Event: Ecuador Earthquake
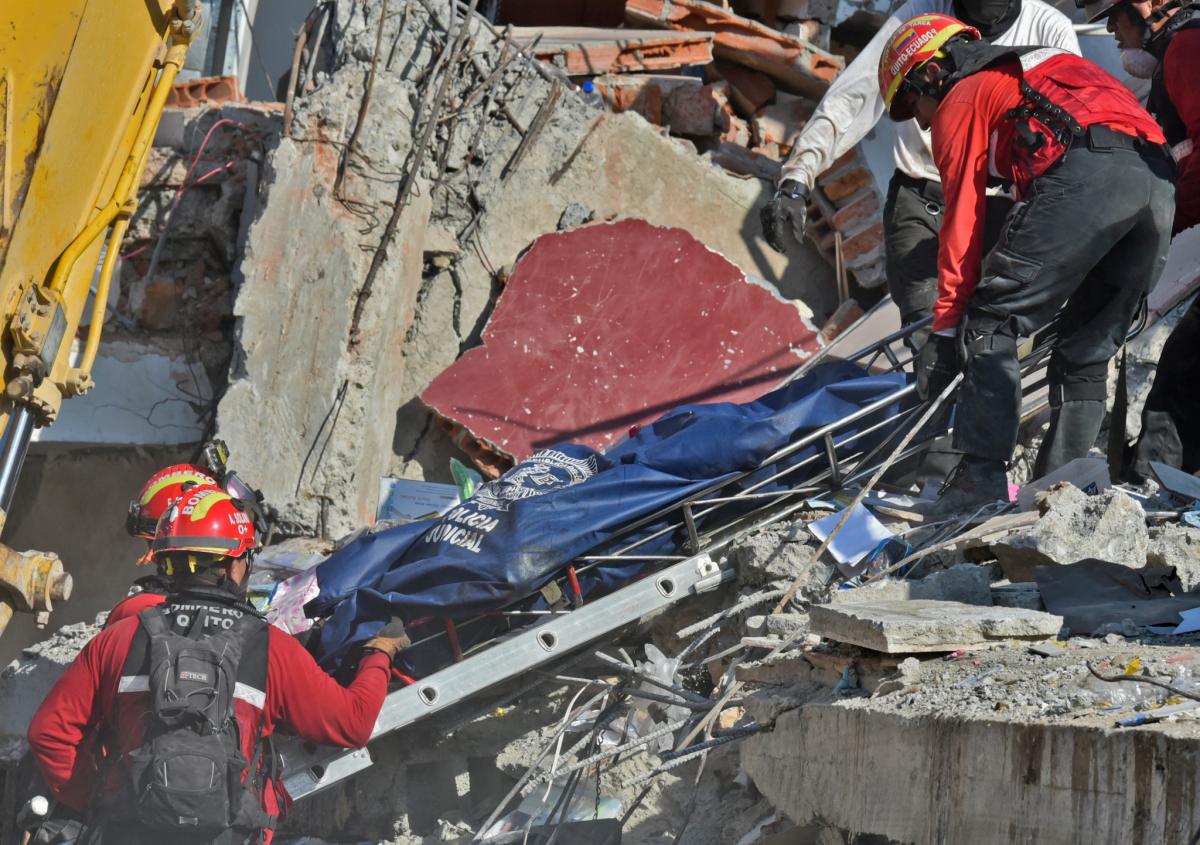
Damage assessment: damage